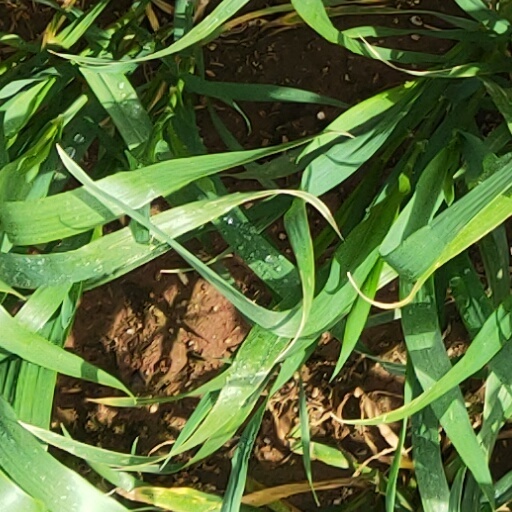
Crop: wheat